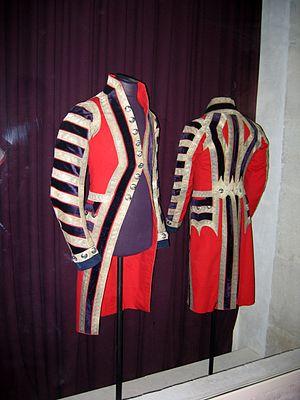
Tenue des domestiques, exposées dans le petit Trianon
Une livrée est l'ensemble des couleurs uniformes que doivent porter le personnel ou les officiers d'une puissance politique ou d'une famille pour marquer leur appartenance. Les consuls, échevins, gardes ou archers d'une ville portent la livrée de la municipalité. Des ordonnances royales plusieurs fois renouvelées faisaient obligation aux écuyers, domestiques et officiers de porter la livrée ou les couleurs de leur seigneur, de leur maître ou de leur compagnie. Les soldats portent la livrée uniforme de leur régiment.
Le titre de roi de France est donné au seigneur qui détient la souveraineté de la France et la gouverne lorsqu'elle est un royaume.